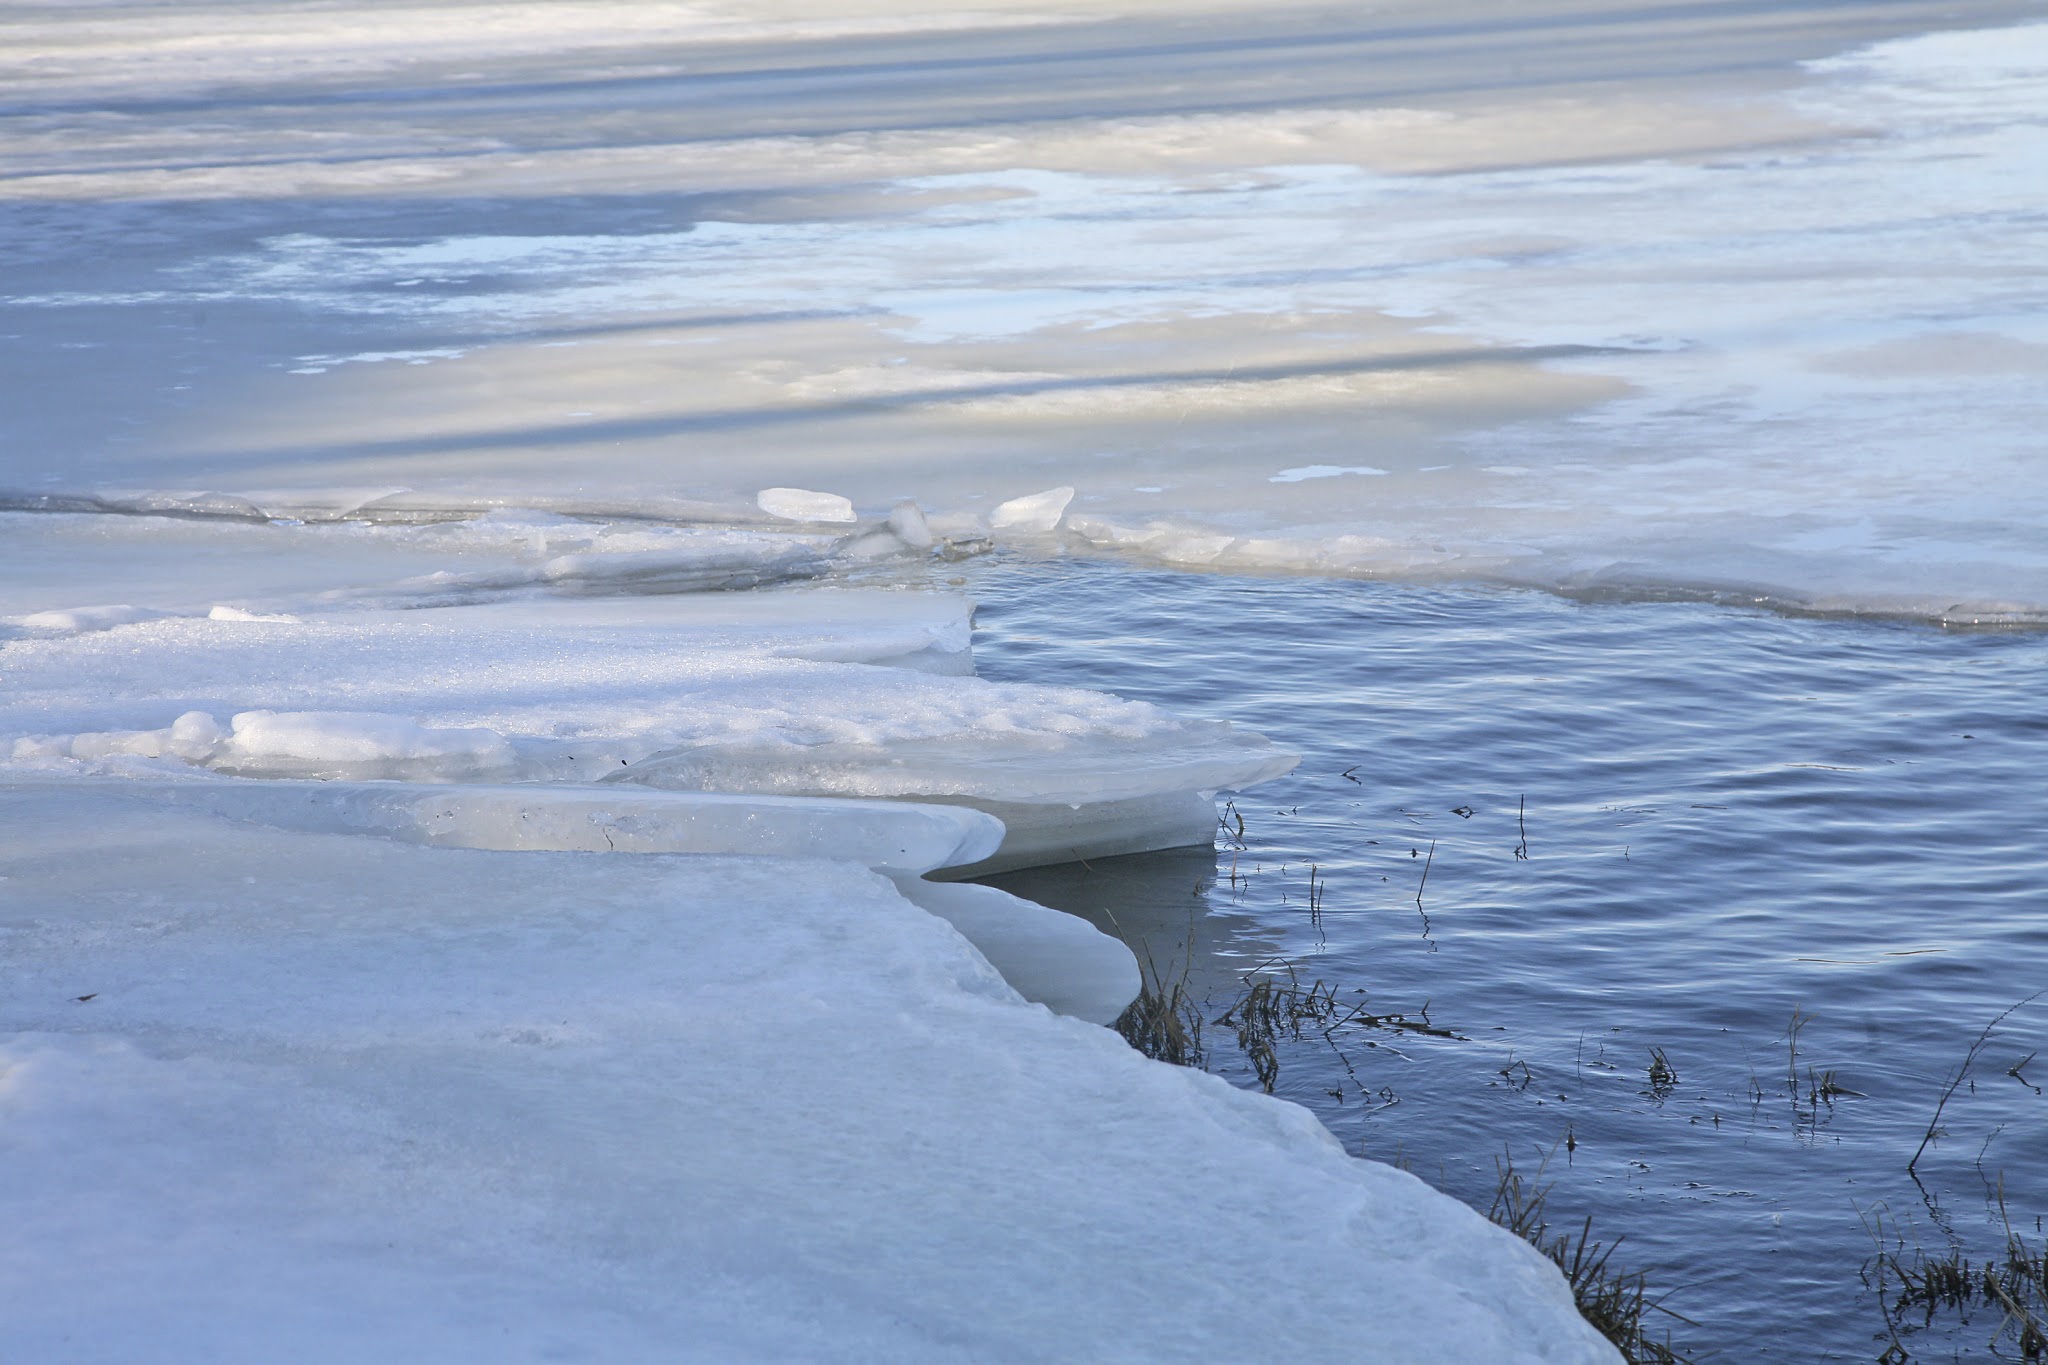
sea, coast, water, ocean, snow, winter, shore, wave, river, ice, reflection, weather, arctic, season, tundra, freezing, arctic ocean, mudflat, natural environment, wind wave, j reuna, the cold